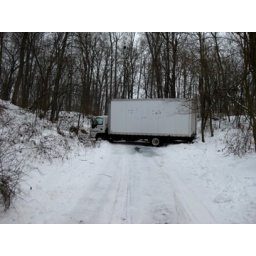
This driver was supposed to deliver a sofa to the house below us - but he got mixed up.